Pontifical Irish College

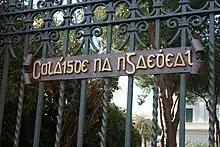
Gates of Irish College

The college was the last remaining Irish seminary and training college in continental Europe with extensive archives that are increasingly seen as important for researchers in understanding the history of the Church in Ireland.